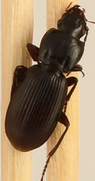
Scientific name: Calathus advena
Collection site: Rocky Mountains NEON (RMNP), plot RMNP_007